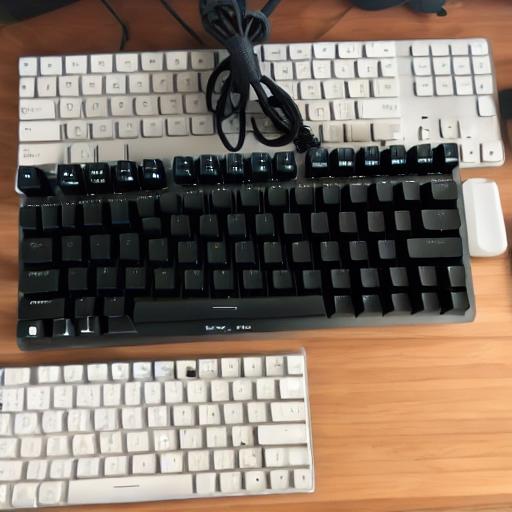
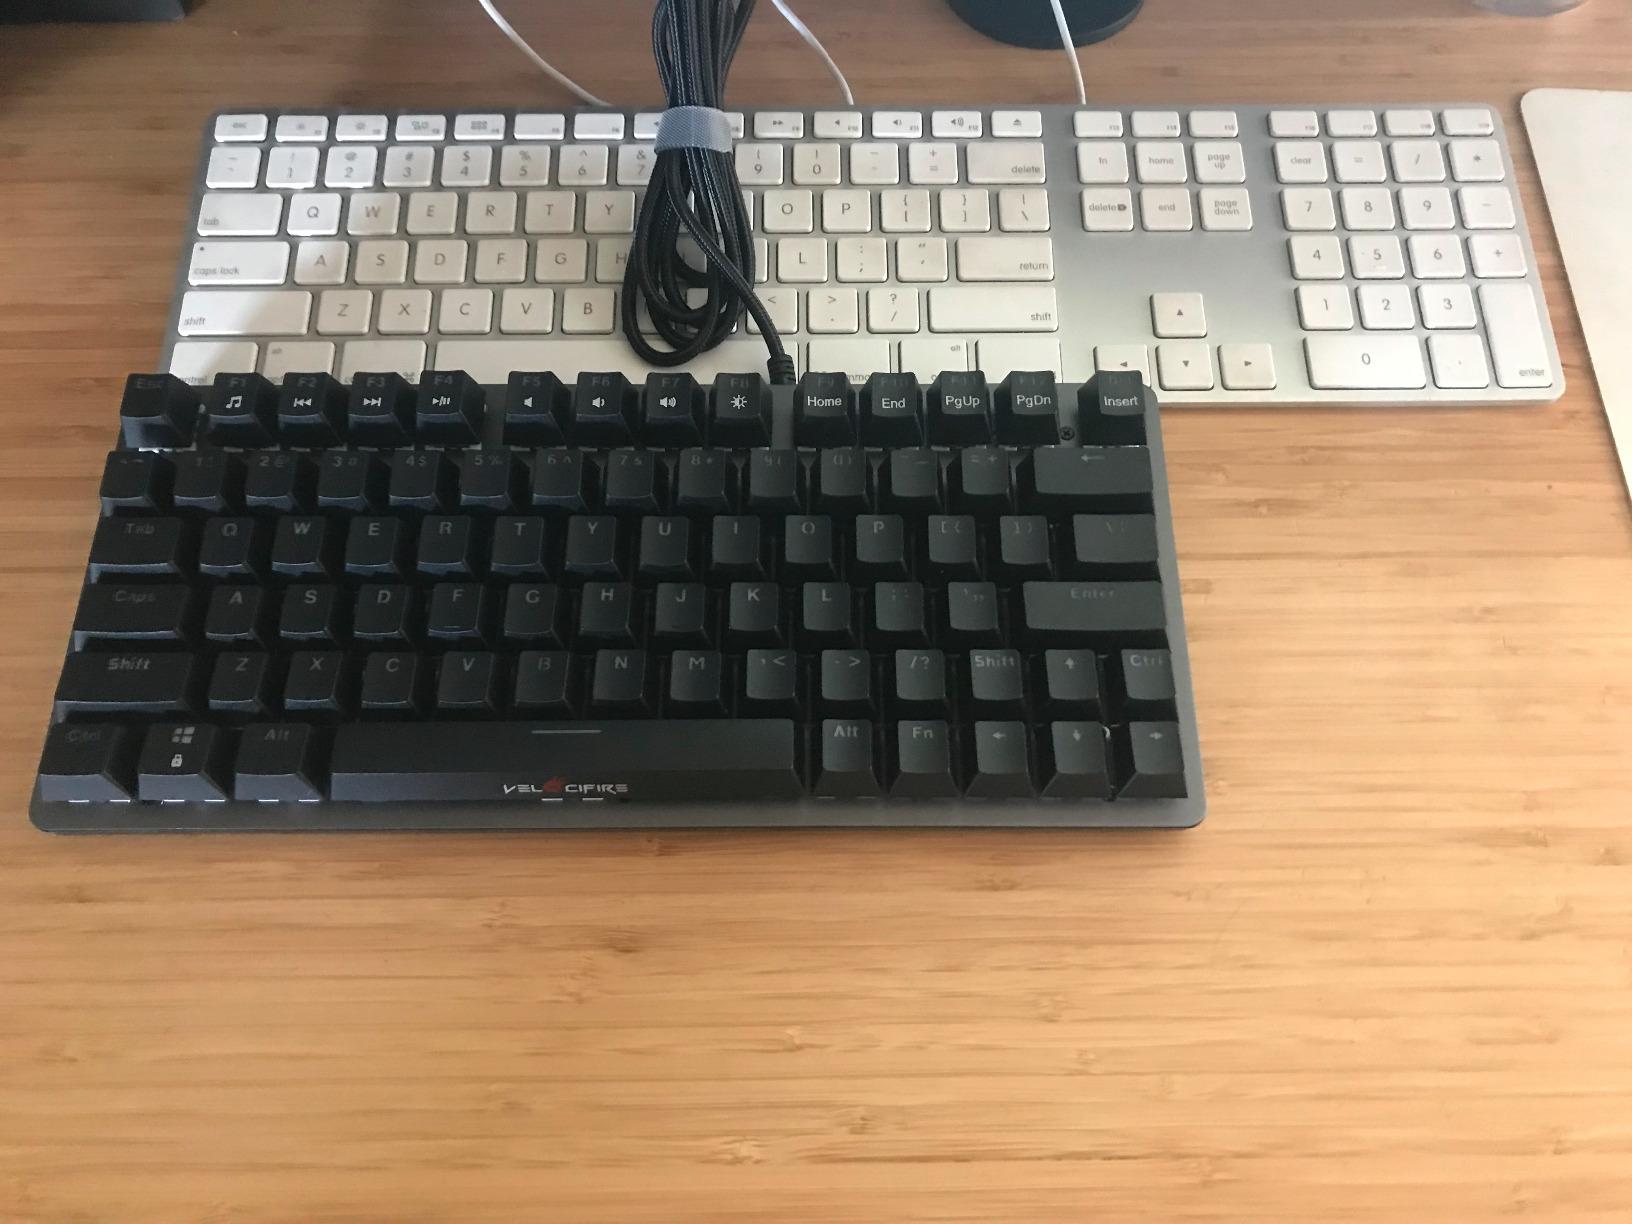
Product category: keyboard
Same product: no